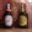
Label: bottle